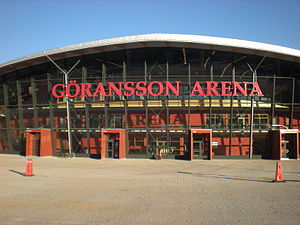
VM i bandy 2017
Göransson Arena i Sandviken
Verdensmesterskabet i bandy 2017 var det 37. VM i bandy gennem tiden, og mesterskabet blev arrangeret af Federation of International Bandy. Turneringen var opdelt i en A- og en B-gruppe, som begge afvikledes i Sverige. A-gruppen blev spillet i perioden 29. januar - 5. februar 2017 i Göransson Arena i Sandviken, mens B-gruppen afvikledes den 24. - 28. januar 2017 i Slättbergshallen i Trollhättan.